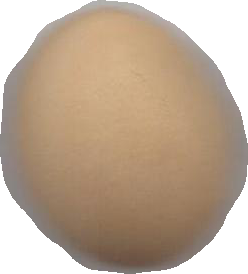
Variety: Dega